Answer in natural language. Consider the 3D positions of the objects in the scene and not just the 2D positions in the image. Is the centerpoint of  white cone floor lamp (marked B) at a higher height than Doorway (marked C)? Choose between the following options: no or yes
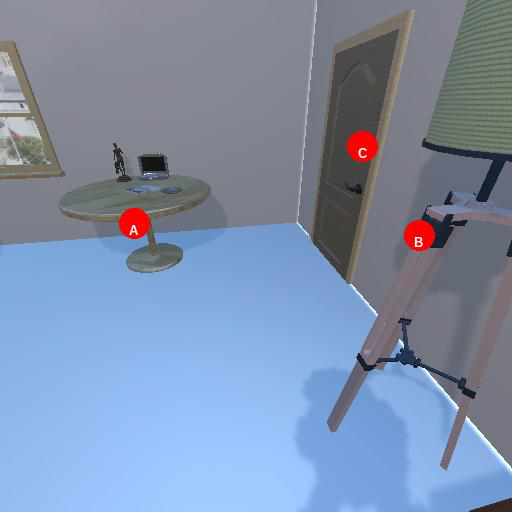
<answer>no</answer>